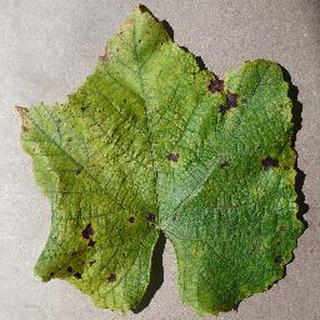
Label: grape_leaf_blight